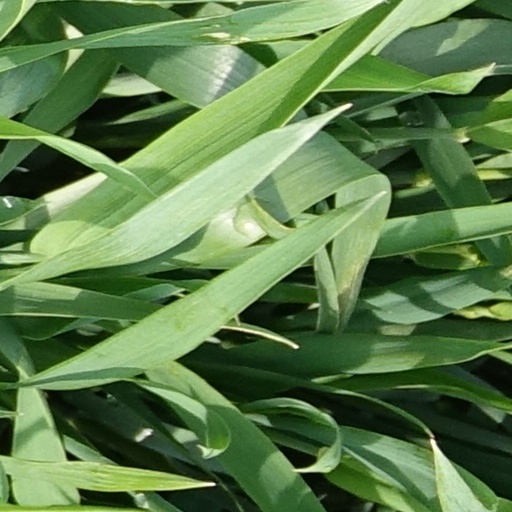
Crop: wheat